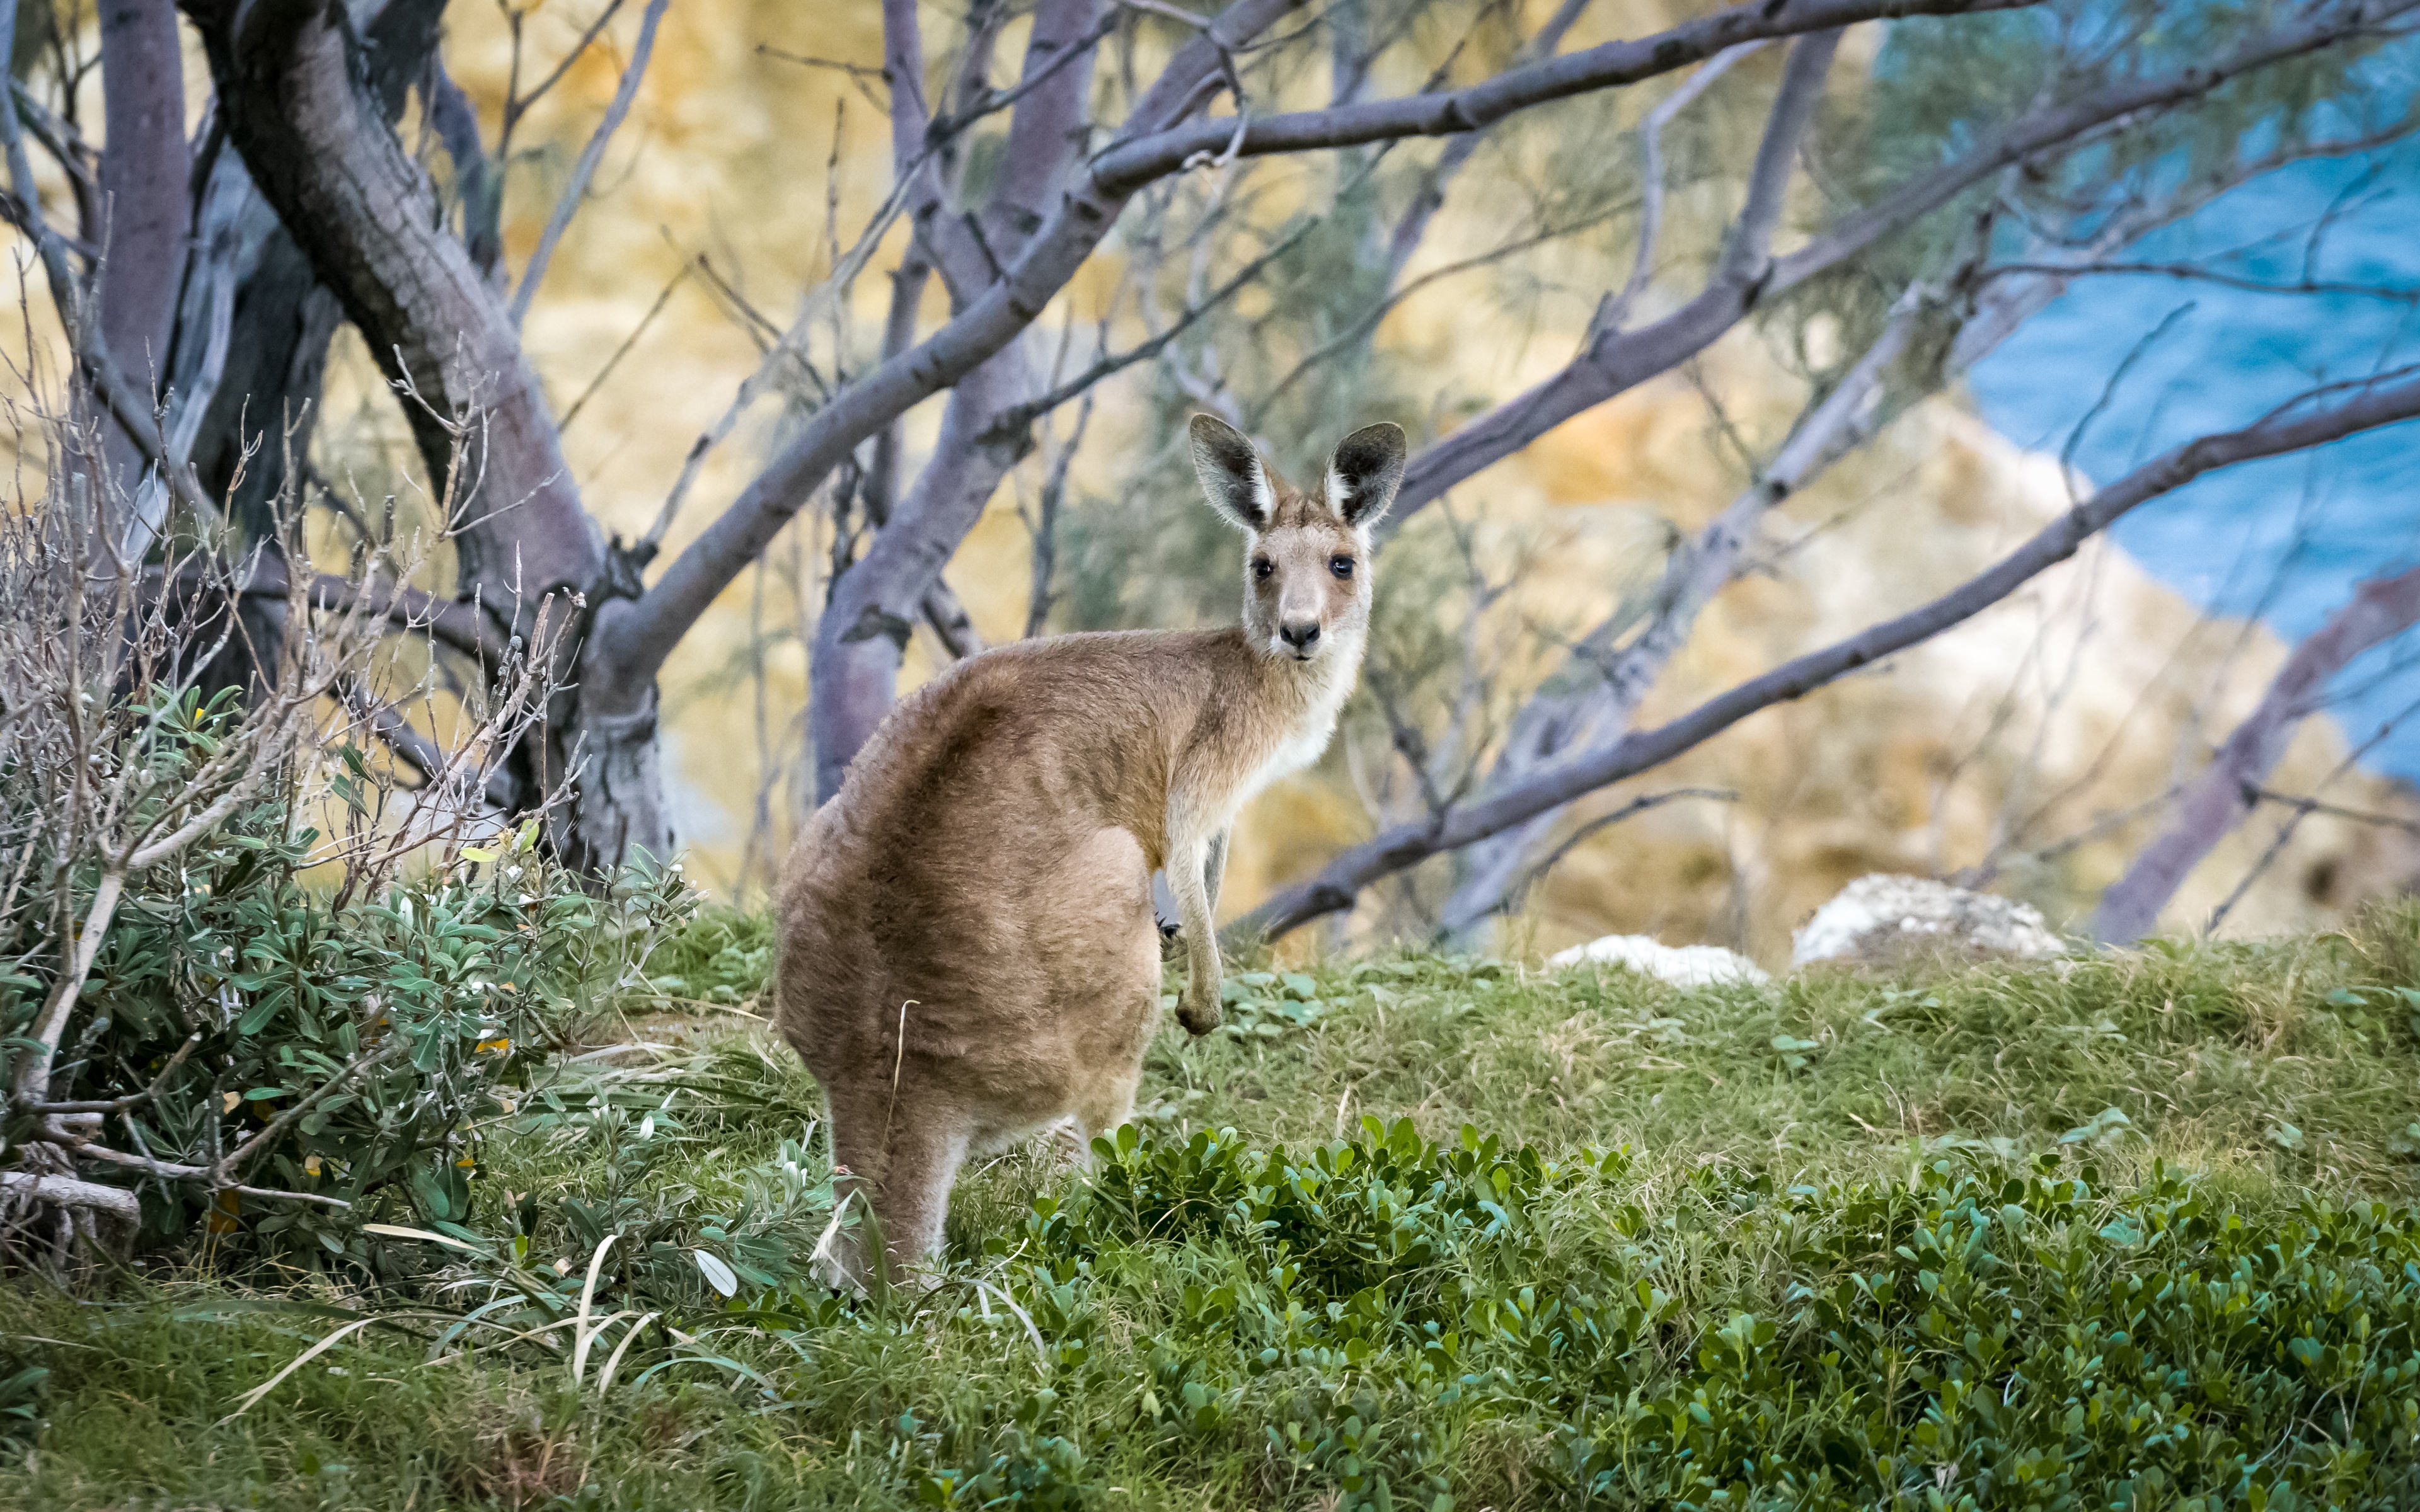
tree, nature, grass, animal, cute, wildlife, wild, zoo, fur, mammal, fauna, kangaroo, wallaby, outdoors, branches, vertebrate, marsupial, white tailed deer, macropodidae